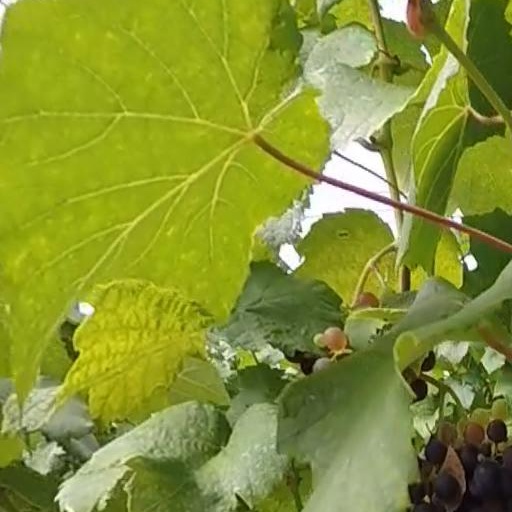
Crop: grape